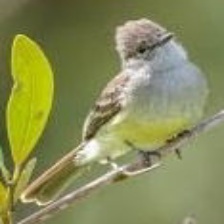
Species: NORTHERN BEARDLESS TYRANNULET
Scientific name: CAMPTOSTOMA IMBERBE